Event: Nepal Earthquake
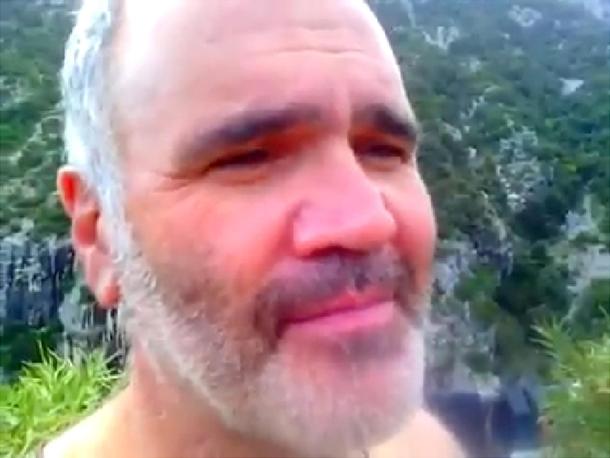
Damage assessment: no_damage